V(D)J recombination

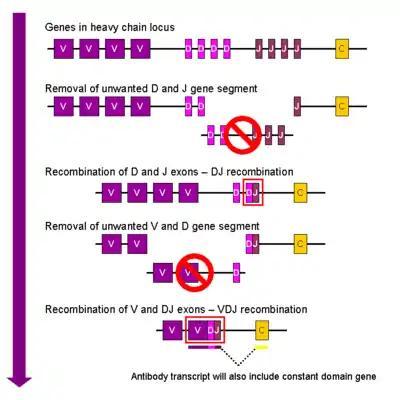
Simplistic overview of V(D)J recombination of immunoglobulin heavy chains

In the developing B cell, the first recombination event to occur is between one D and one J gene segment of the heavy chain locus. Any DNA between these two gene segments is deleted. This D-J recombination is followed by the joining of one V gene segment, from a region upstream of the newly formed DJ complex, forming a rearranged VDJ gene segment. All other gene segments between V and D segments are now deleted from the cell's genome. Primary transcript (unspliced RNA) is generated containing the VDJ region of the heavy chain and both the constant "mu" and "delta" chains (C and C). (i.e. the primary transcript contains the segments: V-D-J-C-C). The primary RNA is processed to add a polyadenylated (poly-A) tail after the C chain and to remove sequence between the VDJ segment and this constant gene segment. Translation of this mRNA leads to the production of the IgM heavy chain protein.